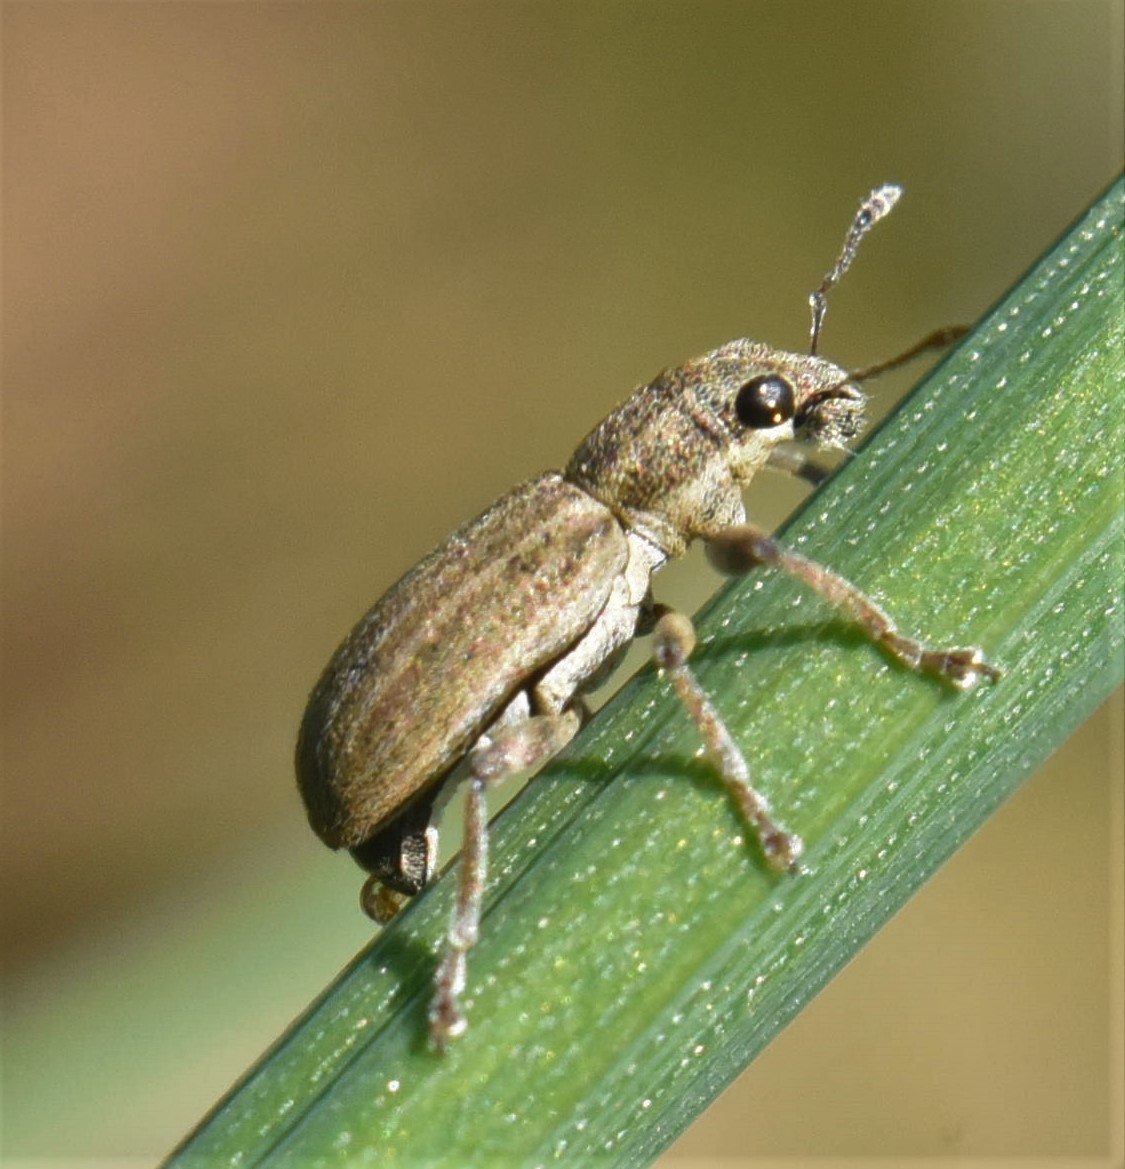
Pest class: pea_leaf_weevil